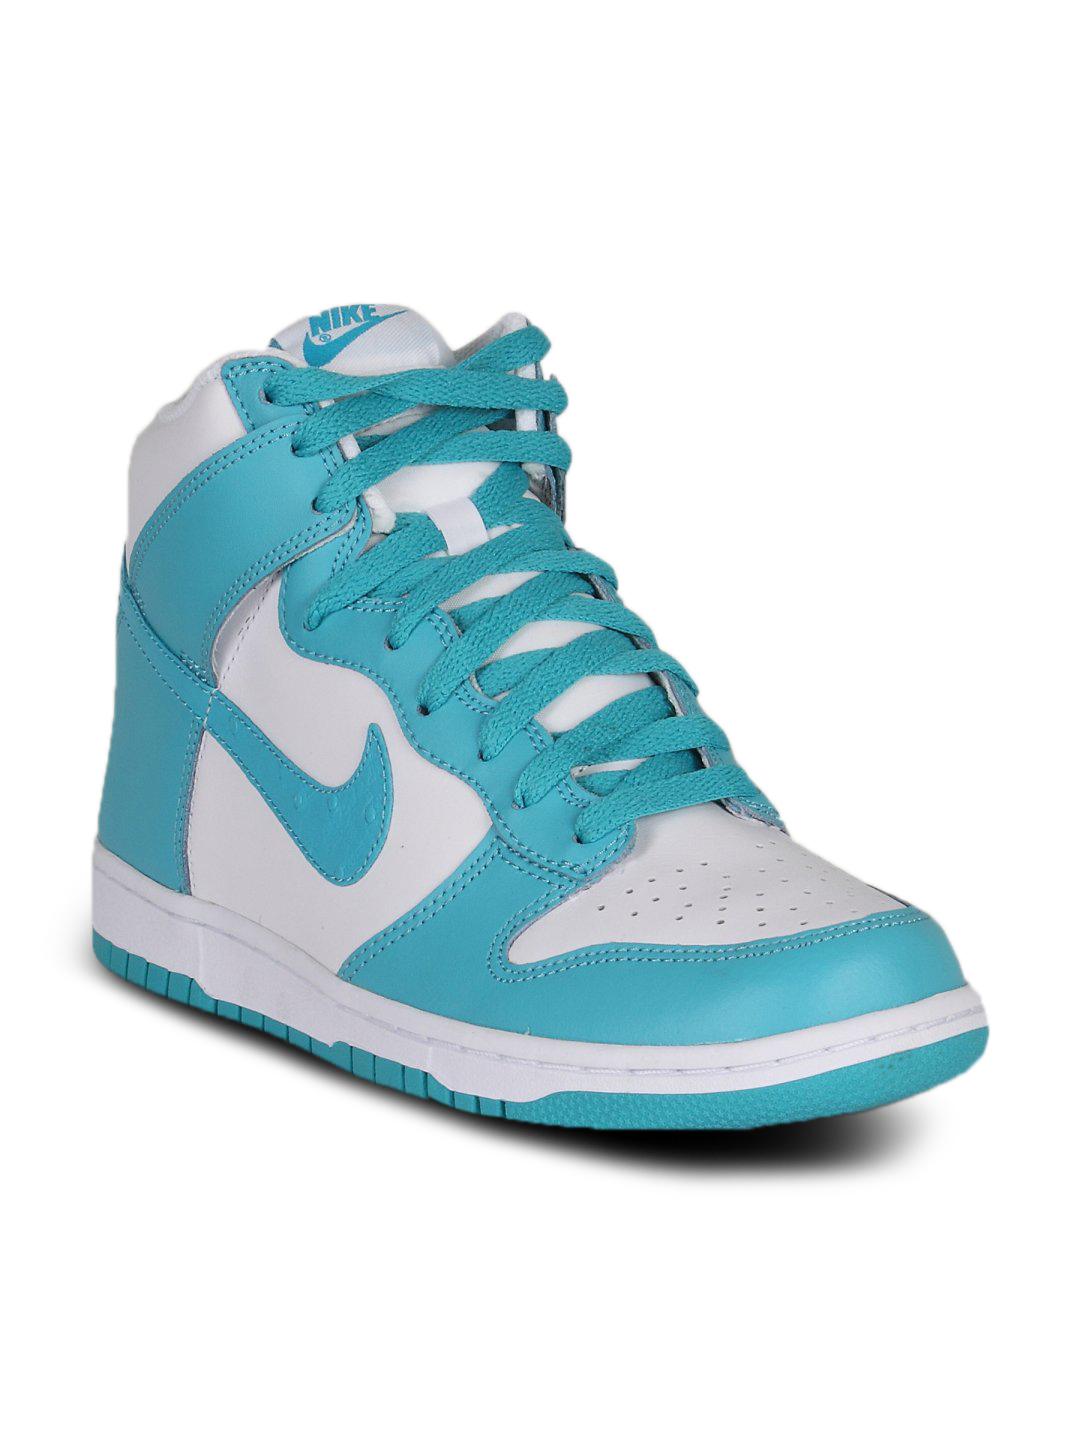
Nike Men's Dunk High White Blue Shoe
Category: Footwear / Shoes / Sports Shoes
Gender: Men
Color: White
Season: Summer 2011
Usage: Sports